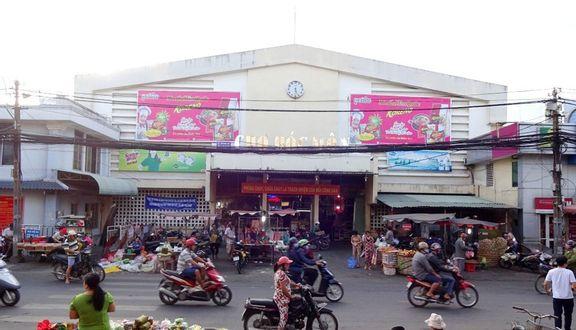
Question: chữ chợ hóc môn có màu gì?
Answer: màu vàng